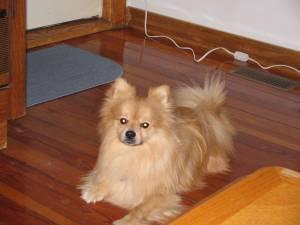
Breed: pomeranian